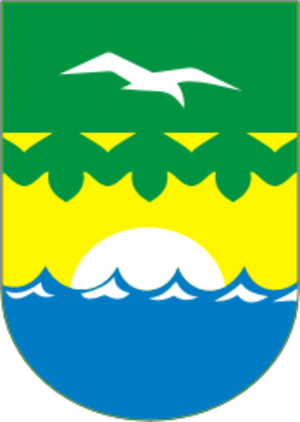
Zelenogorsk
Våben
Zelenogorsk er en by i Kurortnyj rajon, der ligger i Sankt Petersborg i Rusland. Byen ligger på det Karelske næs og er en stationsby på jernbanestrækningen Sankt Petersborg – Vyborg. Zelenogorsk ligger ca. 50 km nordvest for Sankt Petersborgs centrum. Byen har et indbyggertal på 14.968.